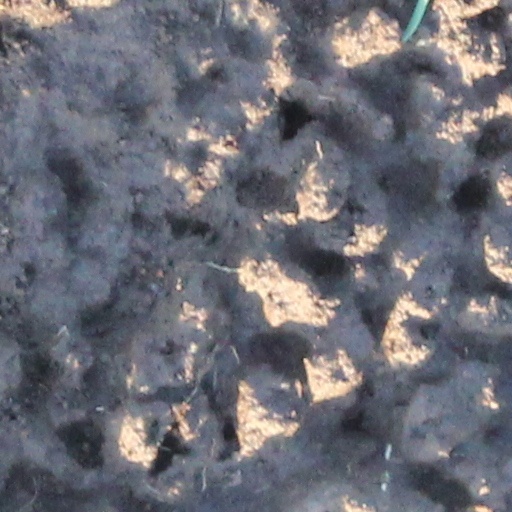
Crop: wheat